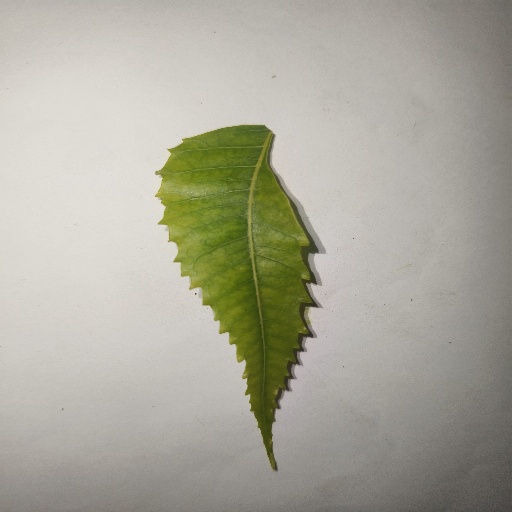
Species: Neem
Leaf condition: Yellow Leaf